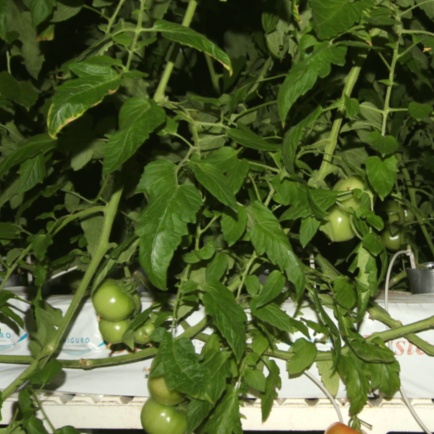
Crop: tomato